Nikitaras

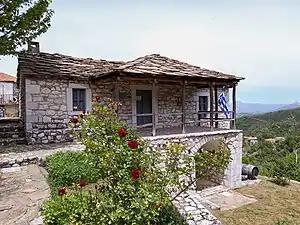

Nikitaras was a strong patriot, not corrupt like many of the leaders of the Revolution. When Ioannis Kolettis asked him to kill a rival, Odysseas Androutsos, in exchange for a government position, Nikitaras refused the offer and became angry with Kolettis. He also refused to take booty after battle, a normal practice of Balkan irregulars at the time. After the Revolution he and his family were living in poverty.